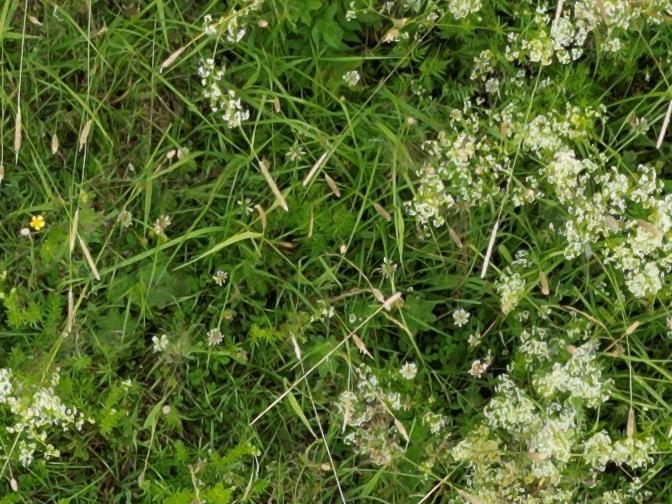
Flowers visible: yarrow flowers, yarrow flowers, yarrow flowers, yarrow flowers, yarrow flowers, yarrow flowers